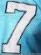
Number: 7